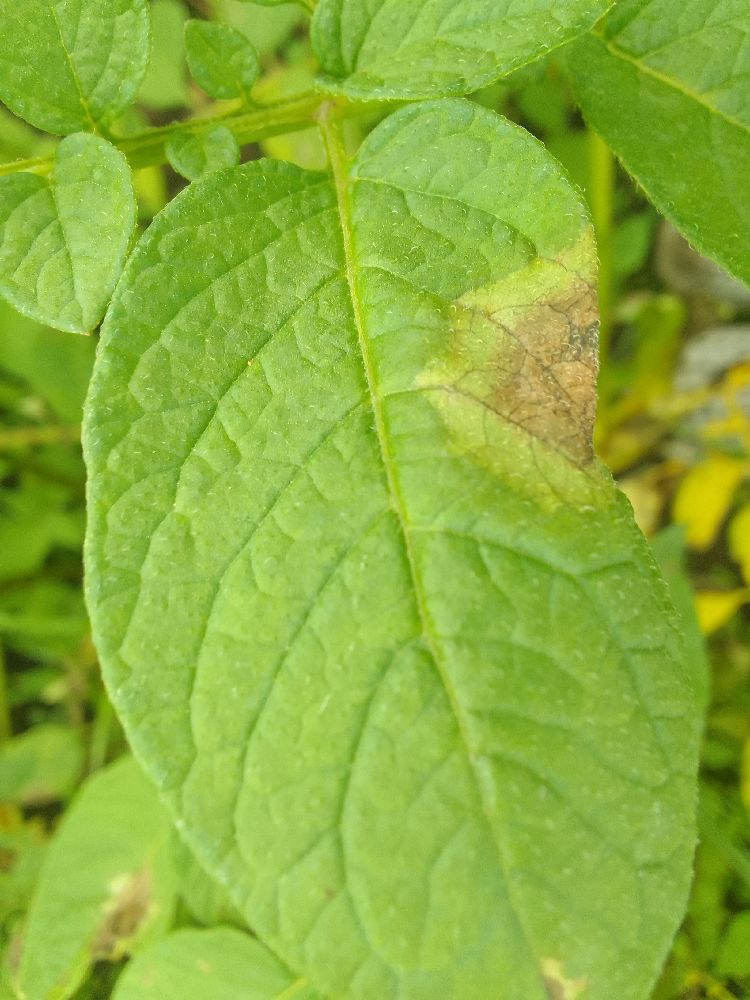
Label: Late blight